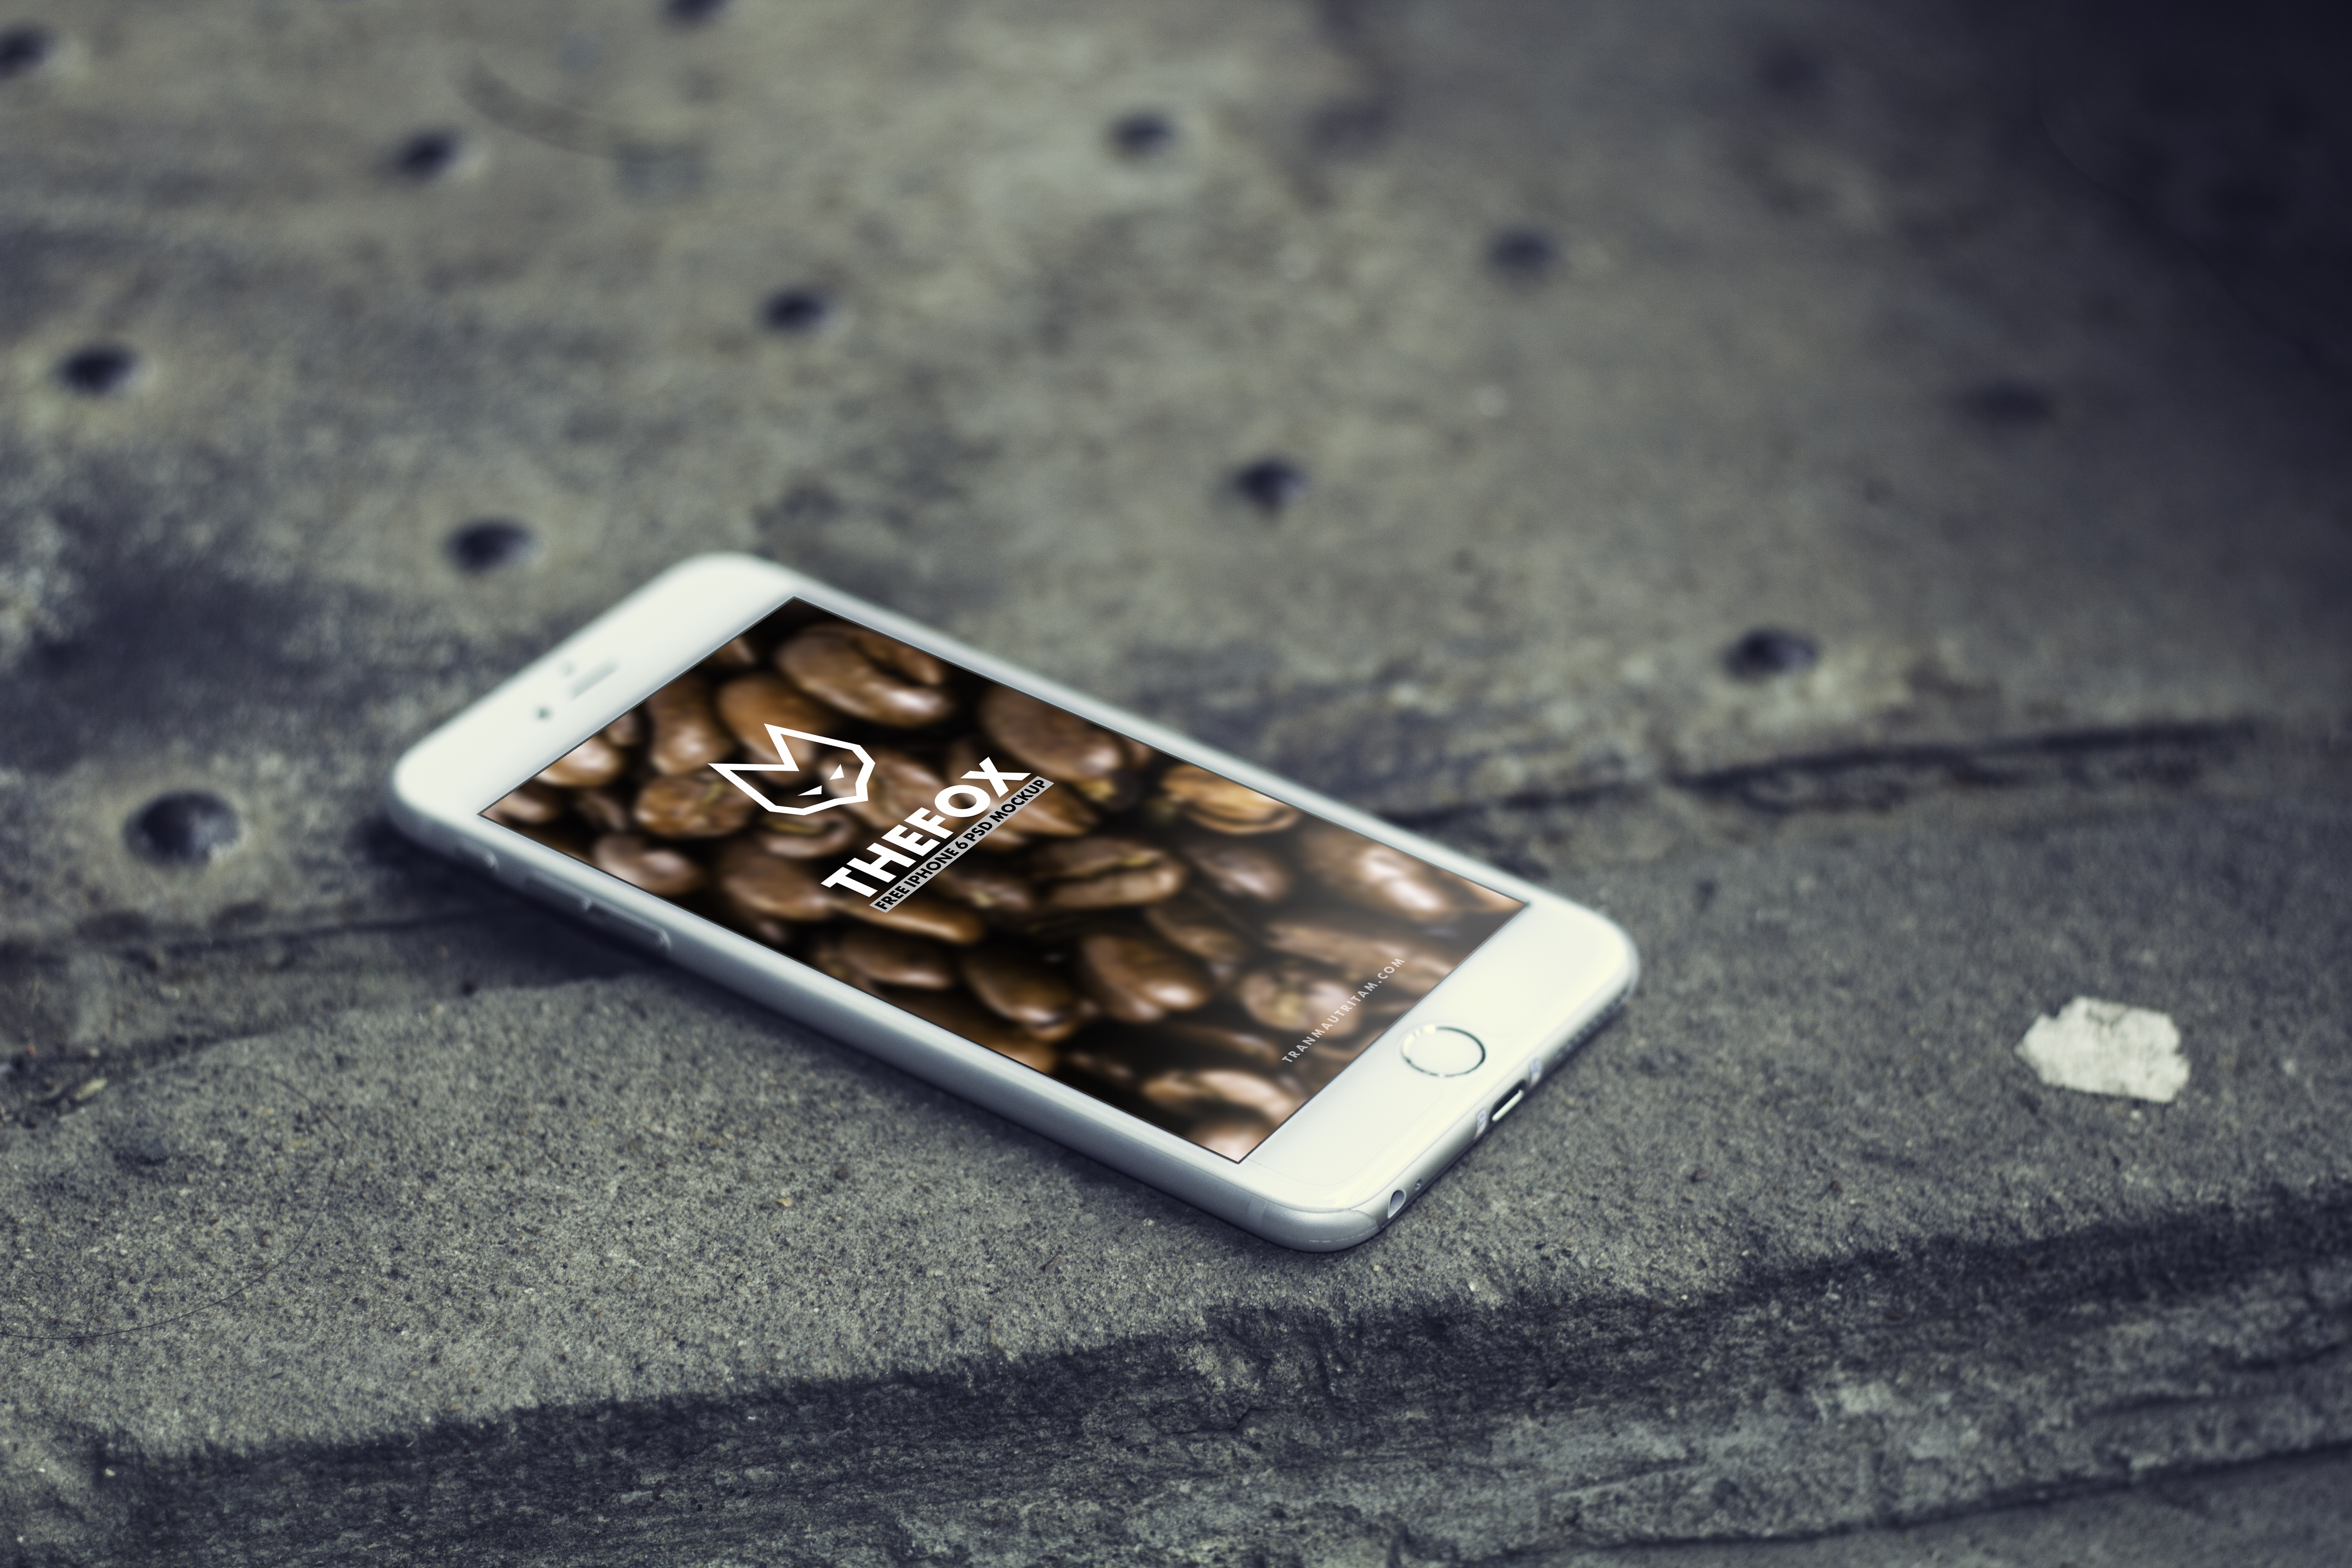
iphone, smartphone, mobile, hand, screen, technology, white, number, phone, metal, telephone, black, material, close up, smart phone, silver, display, shape, smart, macro photography